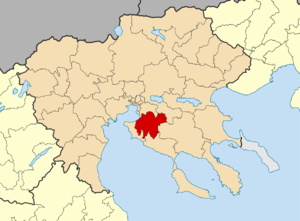
Thermi est un dème situé dans la périphérie de Macédoine-Centrale en Grèce. Le dème actuel est issu de la fusion en 2011 entre les dèmes de Mikra, de Thermi et de Vasilika.
La Grèce est organisée depuis le 1ᵉʳ janvier 2011 en 13 régions et 325 dèmes.